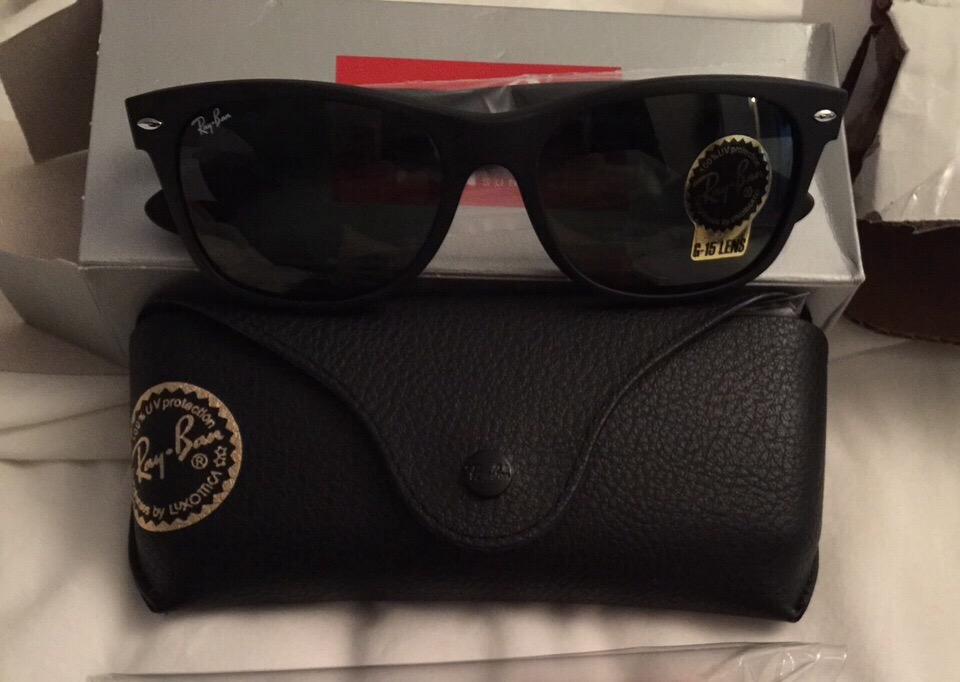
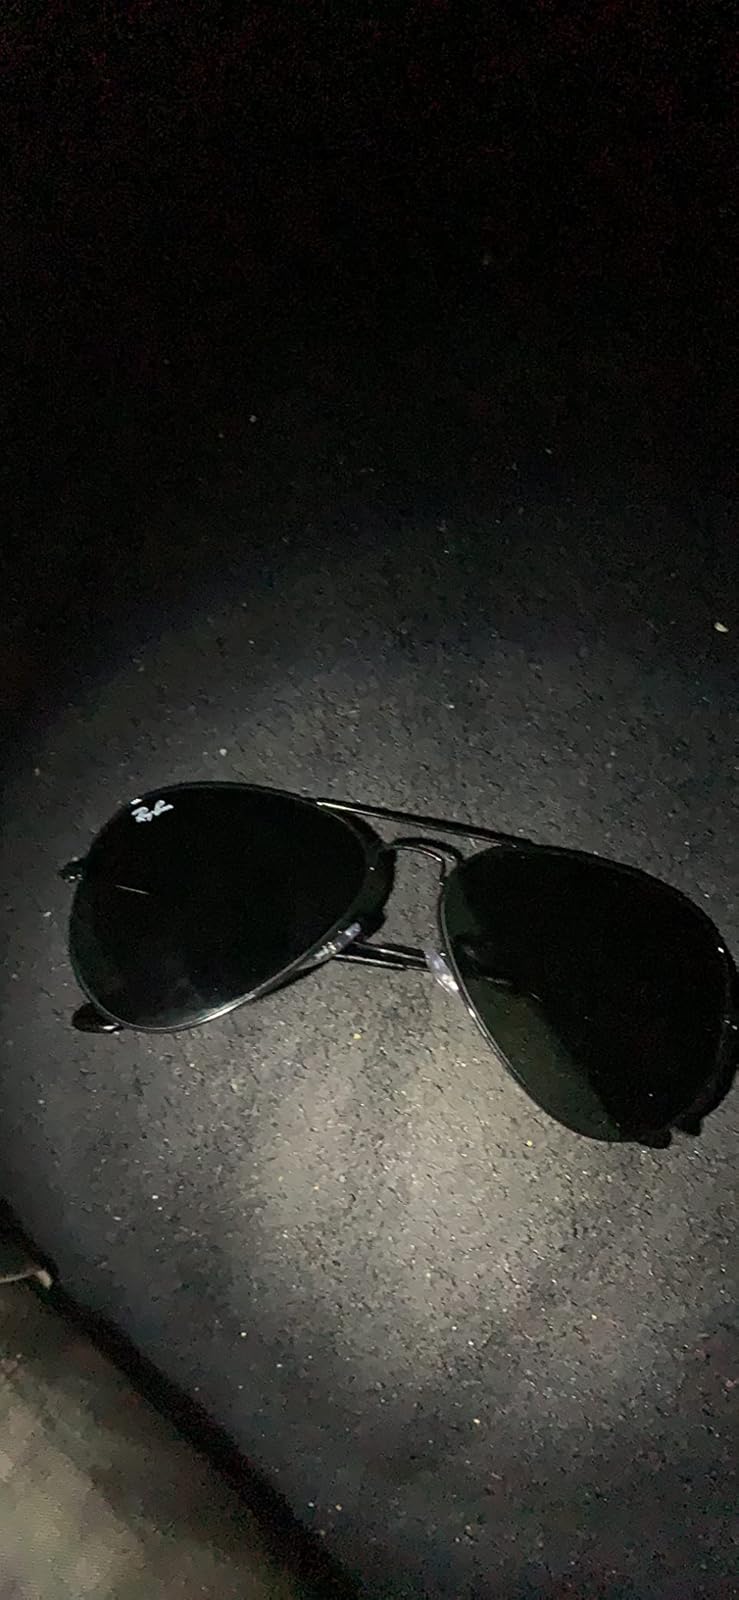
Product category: accessories_sunglasses
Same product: no